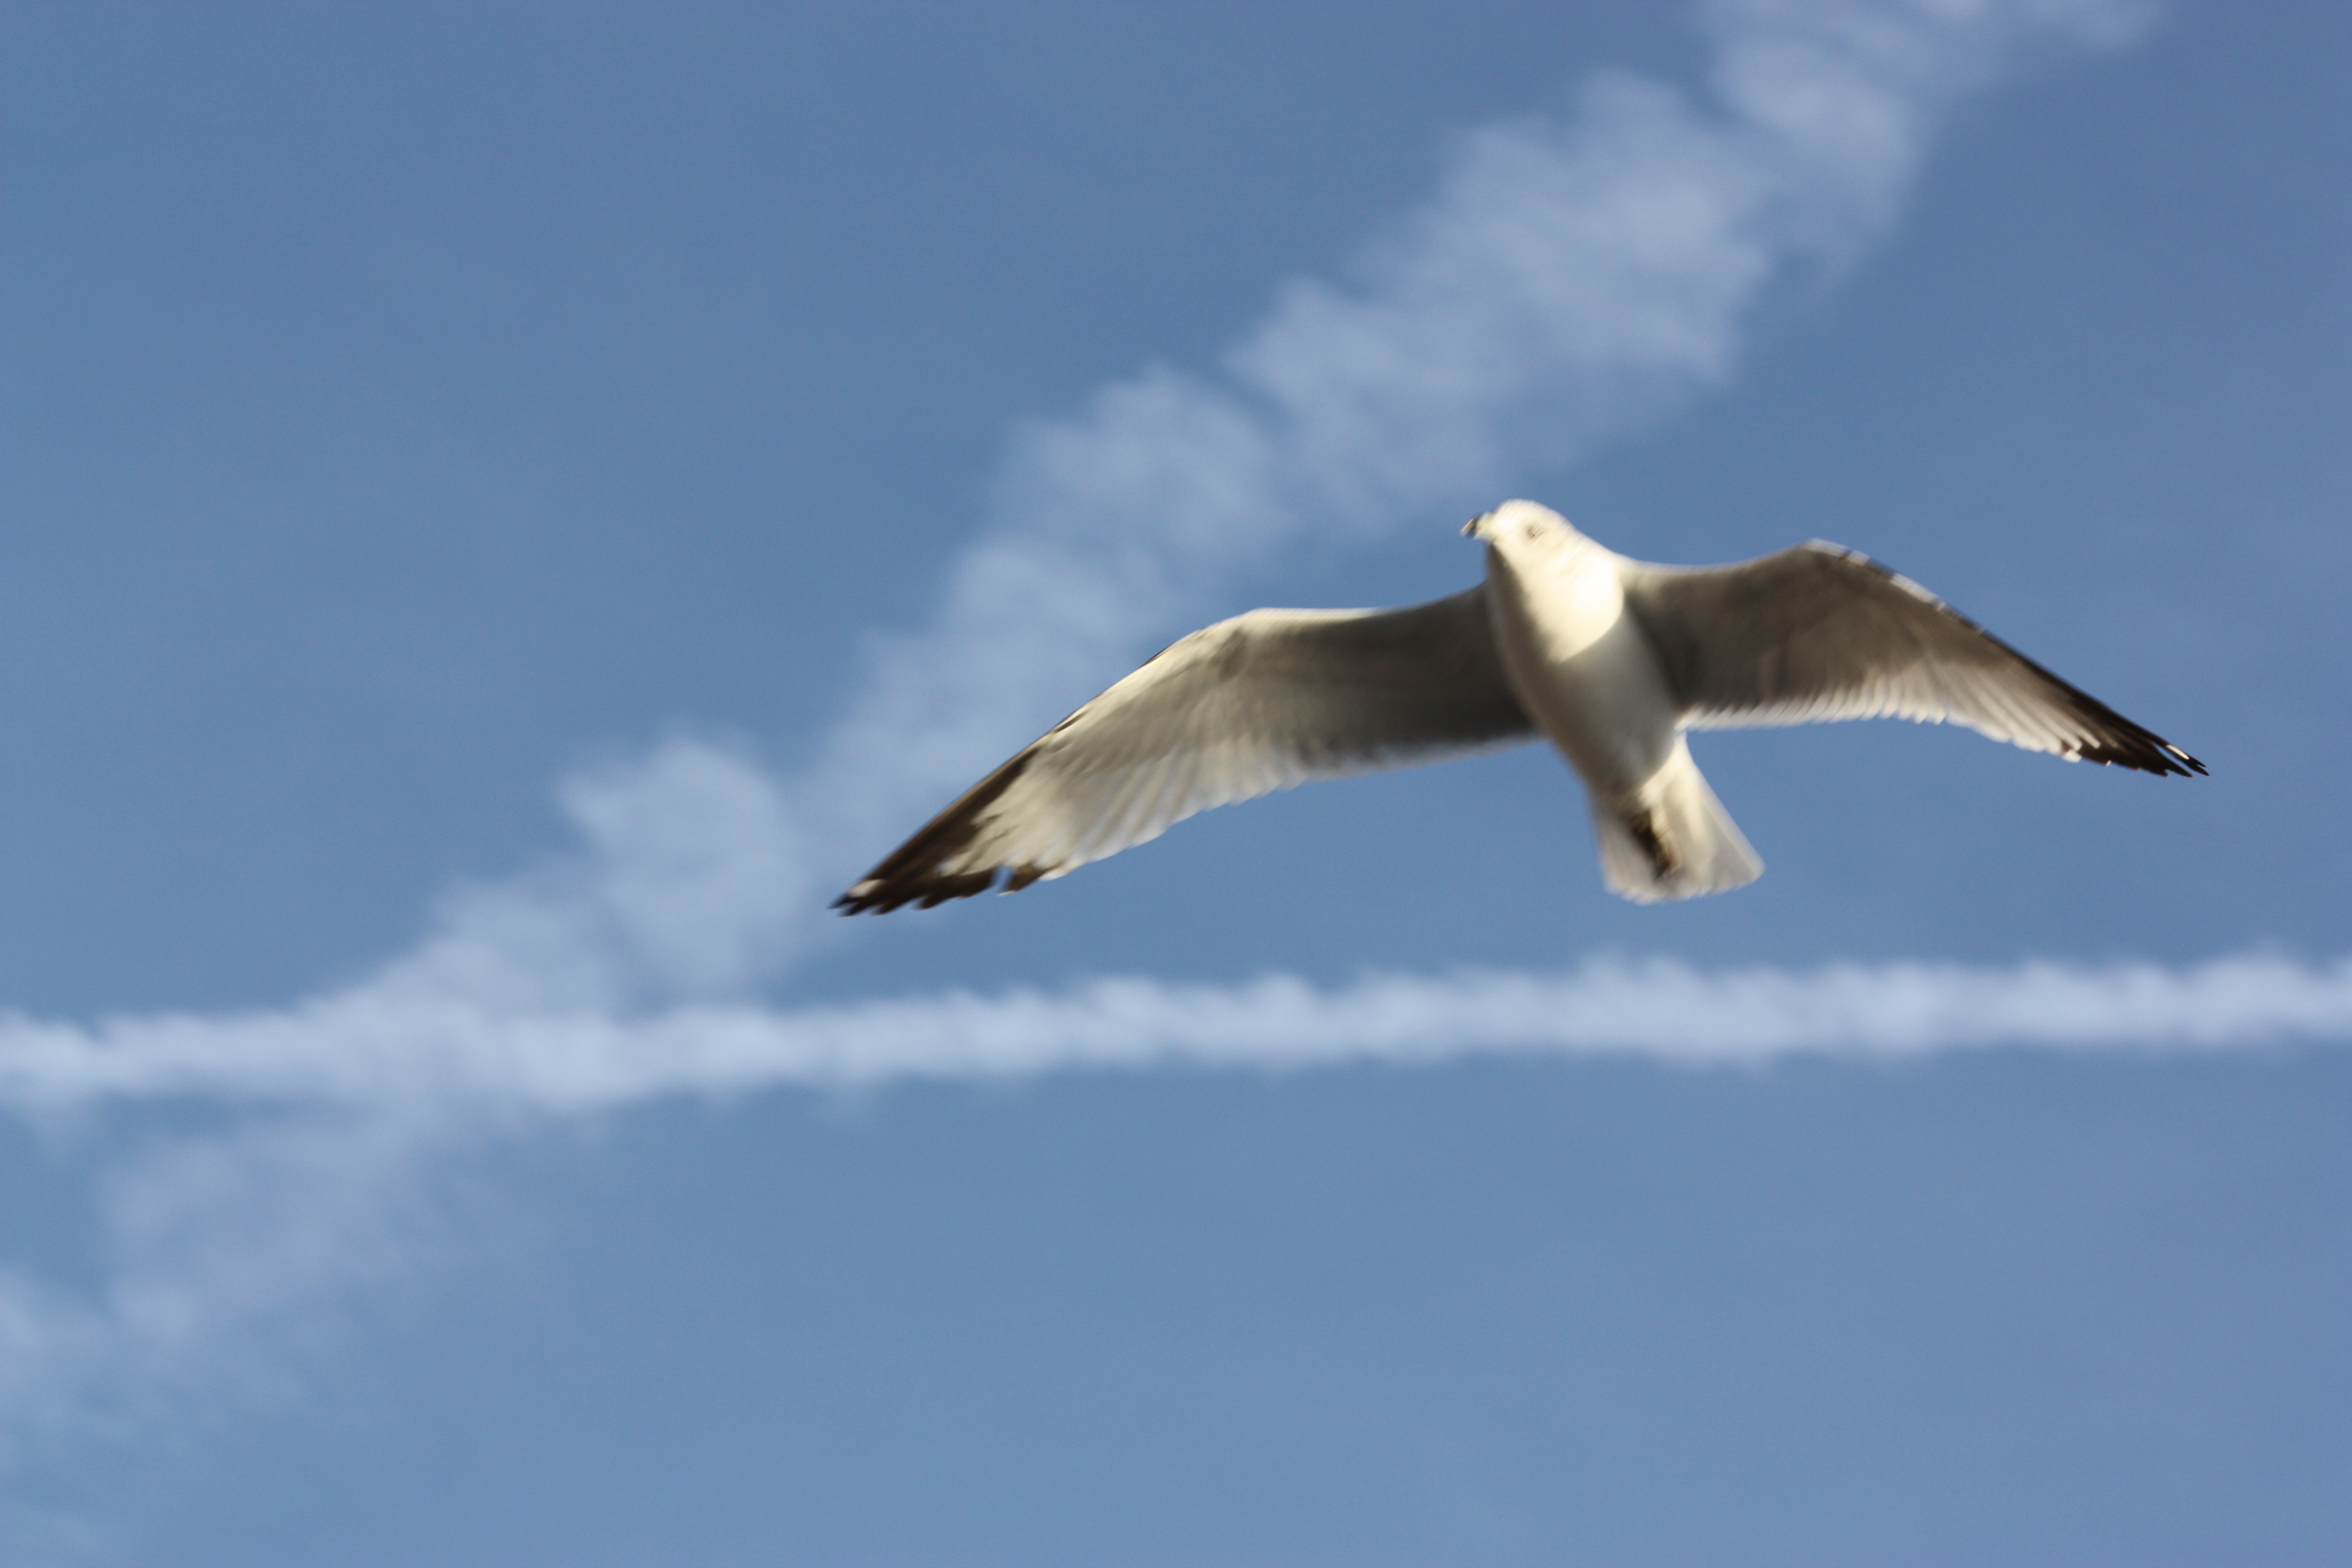
bird, wing, seabird, gull, beak, nyc, flight, vertebrate, albatross, batterypark, charadriiformes